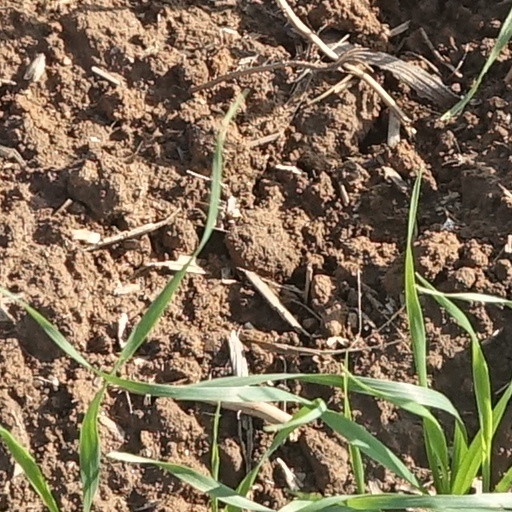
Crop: wheat